Frank Shamrock

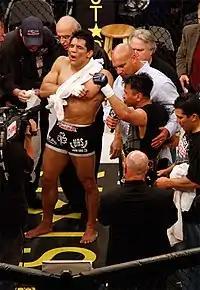
Shamrock and Cung Le after their bout

On January 11, 2008, it was announced that Shamrock would face Cung Le in a match on March 29, 2008, for the Strikeforce Middleweight Championship during the joint Strike force-Elite XC event at the HP Pavilion in San Jose, California. Le arguably controlled the fight, at times out-striking the more MMA-experienced Shamrock. At one point in the later stages of round 3 Shamrock appeared to have Le hurt but was unable to finish him with a barrage of punches against the cage. Le recovered and responded in the closing seconds of the round with more kicks and a spinning back fist. Shamrock was unable to answer the bell to begin round 4 due to a broken arm caused by one of Le's kicks and the fight was ruled a TKO as a result of corner stoppage. Shamrock indicated post-fight that these kicks had broken his right arm.